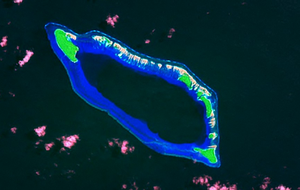
L'atoll de Pakin est un petit atoll situé au large de la côte nord-ouest de Pohnpei dans les États fédérés de Micronésie. Avec l'atoll voisin de And, ces îles constituent le groupe d'îles Seniavine.